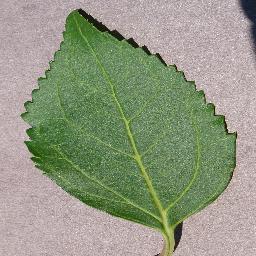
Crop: cherry
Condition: (including_sour)_healthy